Jade Chung

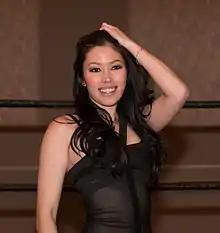
Chung in 2014.

Jennifer Chung (born November 6, 1984) is a Canadian professional wrestler, professional wrestling manager, ring announcer, and model. She worked for Total Nonstop Action Wrestling (TNA), as a ring announcer under the ring name Jade Chung.